Harry Crosby

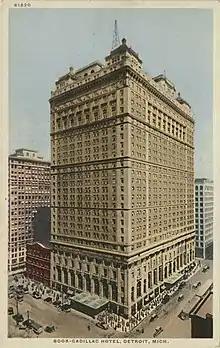
The Book Cadillac Hotel in the 1920s.

In April, 1927, they founded an English language publishing company, first titled "Éditions Narcisse", after their black whippet Narcisse Noir. They used the press as an avenue to publish their own poetry in small editions of finely made hardbound volumes.